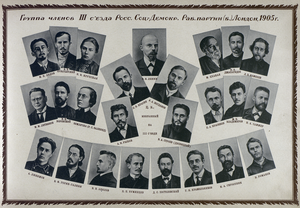
Rosalia Samoïlovna Zemliatchka, de son nom de naissance Zalkind et de son nom de mariage Samoïlova est une révolutionnaire russe, militante bolchévique et femme politique soviétique. Elle a pris part à la révolution russe de 1905 et à la Révolution d'Octobre. Elle est connue comme un des organisateurs de la Terreur rouge en Crimée exercée pendant la période de la Guerre civile contre les anciens soldats et officiers de l'armée russe du général Piotr Wrangel et contre des populations civiles. Elle a ensuite poursuivi sa carrière au sein du Parti communiste de l'Union soviétique, échappant à toutes les purges, et atteint la fonction de vice-présidente du Conseil des commissaires du peuple de l'URSS, la plus haute autorité gouvernementale du régime. Elle est la seule femme à avoir exercé des fonctions de ce niveau dans la période stalinienne, et la première femme à être décorée de l'Ordre du Drapeau rouge.